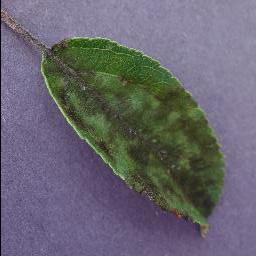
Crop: apple
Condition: scab